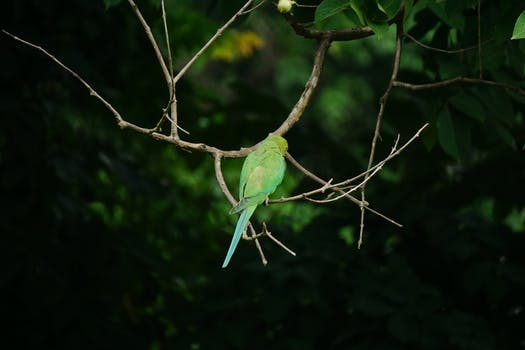
Label: No Watermark